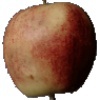
Label: Apple Red 3